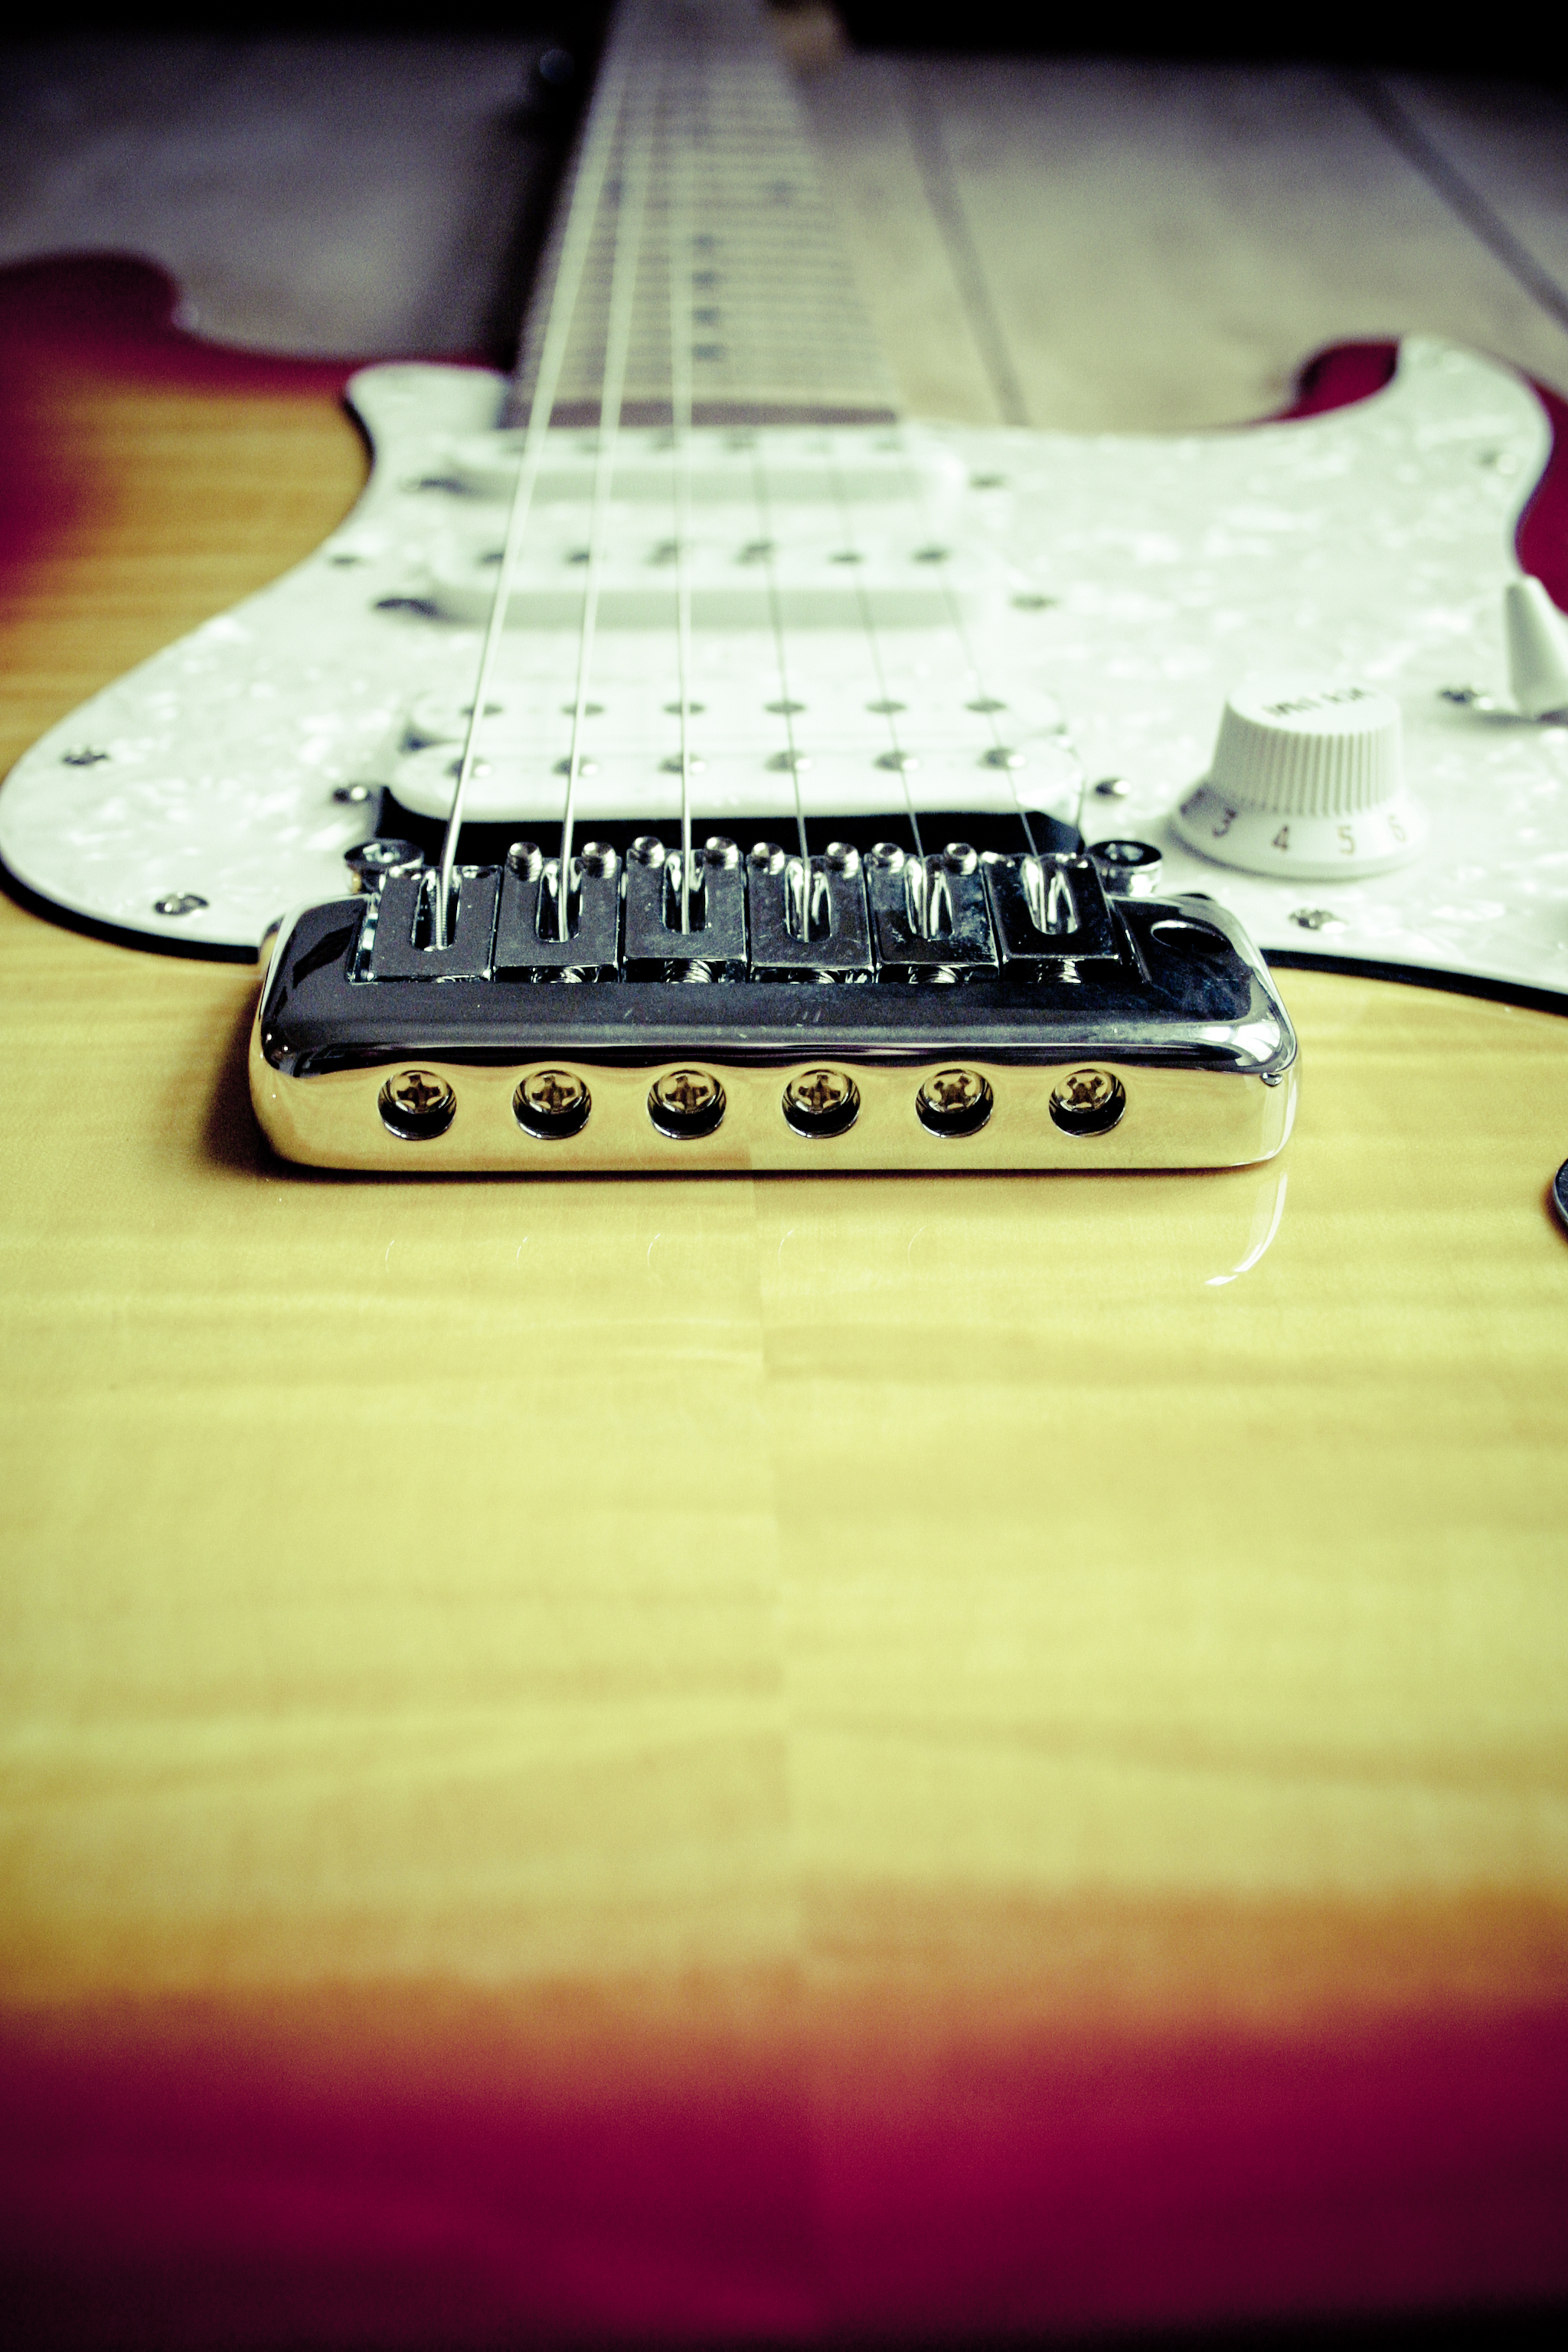
music, guitar, acoustic guitar, color, electric guitar, musical instrument, close up, bass guitar, shape, string instrument, electronic instrument, plucked string instruments